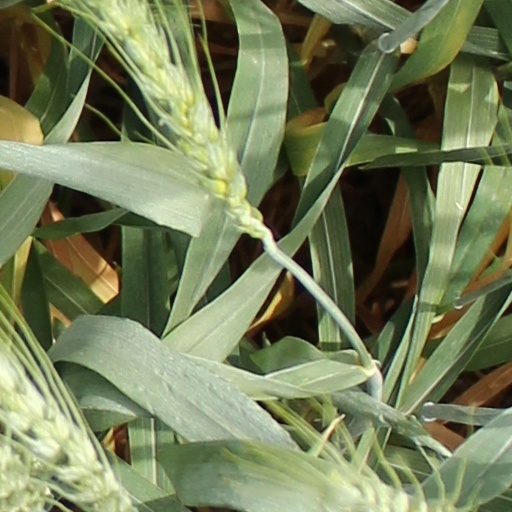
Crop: wheat